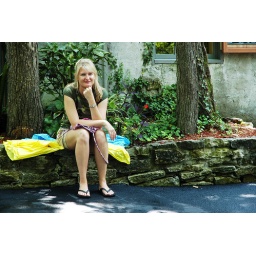
kim is sitting on the ponchos, watching the kids while they stand around the closed tree house and mourn.